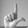
ASL letter: L